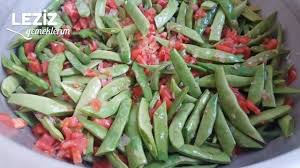
Yemek: taze_fasulye